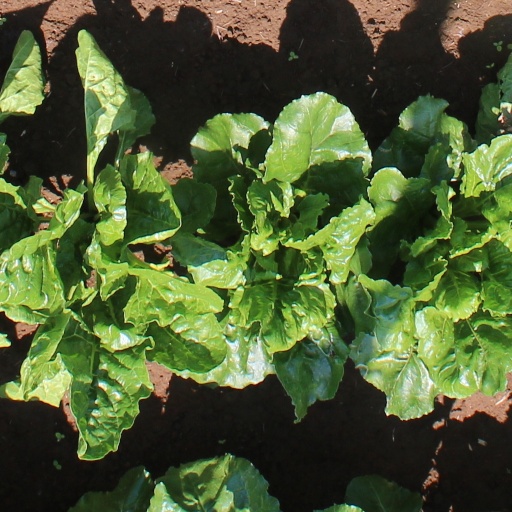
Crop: sugar beet